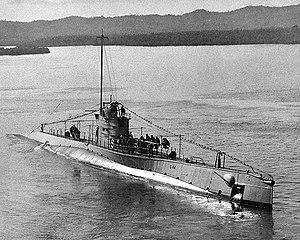
Le plan d'invasion de l'île de Guadalcanal prévoyait pour l'essentiel trois groupes navals majeurs. Deux d'entre eux étaient placés sous le commandement suprême du vice-amiral Frank J. Fletcher. Le premier de ces deux groupes navals, la Task Force NEGAT, commandé par le rear admiral Leigh Noyes était destiné à fournir l'appui aérien pour l'attaque. Cette Task Force se divisait en trois groupes aéronavals, organisés chacun autour d'un porte-avion différent.
Cette liste des sous-marins de l'United States Navy comprend l'ensemble des sous-marins utilisés par l'United States Navy depuis la mise en service du USS Holland le 12 octobre 1900, soit 671 unités lors de la mise en service du dernier exemplaire de la classe Virginia, l'USS John Warner mi-2015.
La Classe S est une classe de 51 sous-marins de l'US Navy conçus par General Dynamics Electric Boat et construits entre 1918 et 1925.